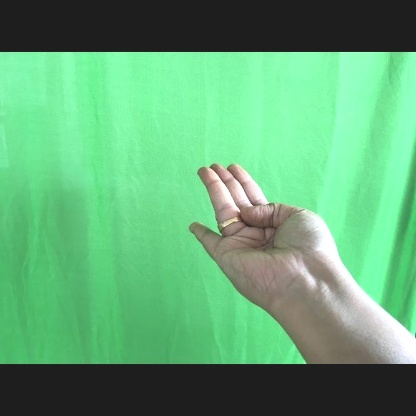
Mudra: Chaturam